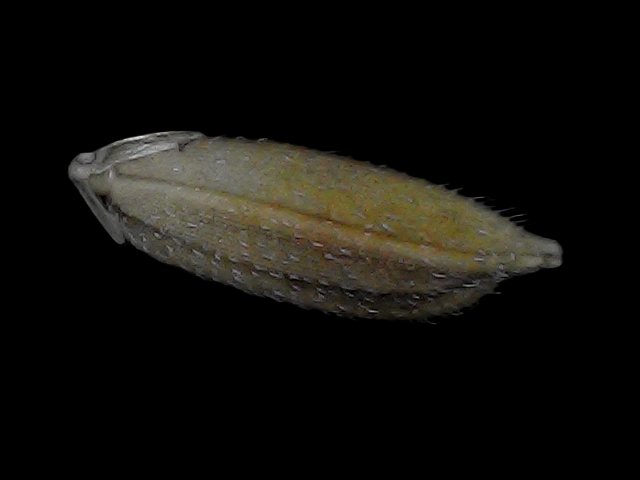
Rice variety: Bd93